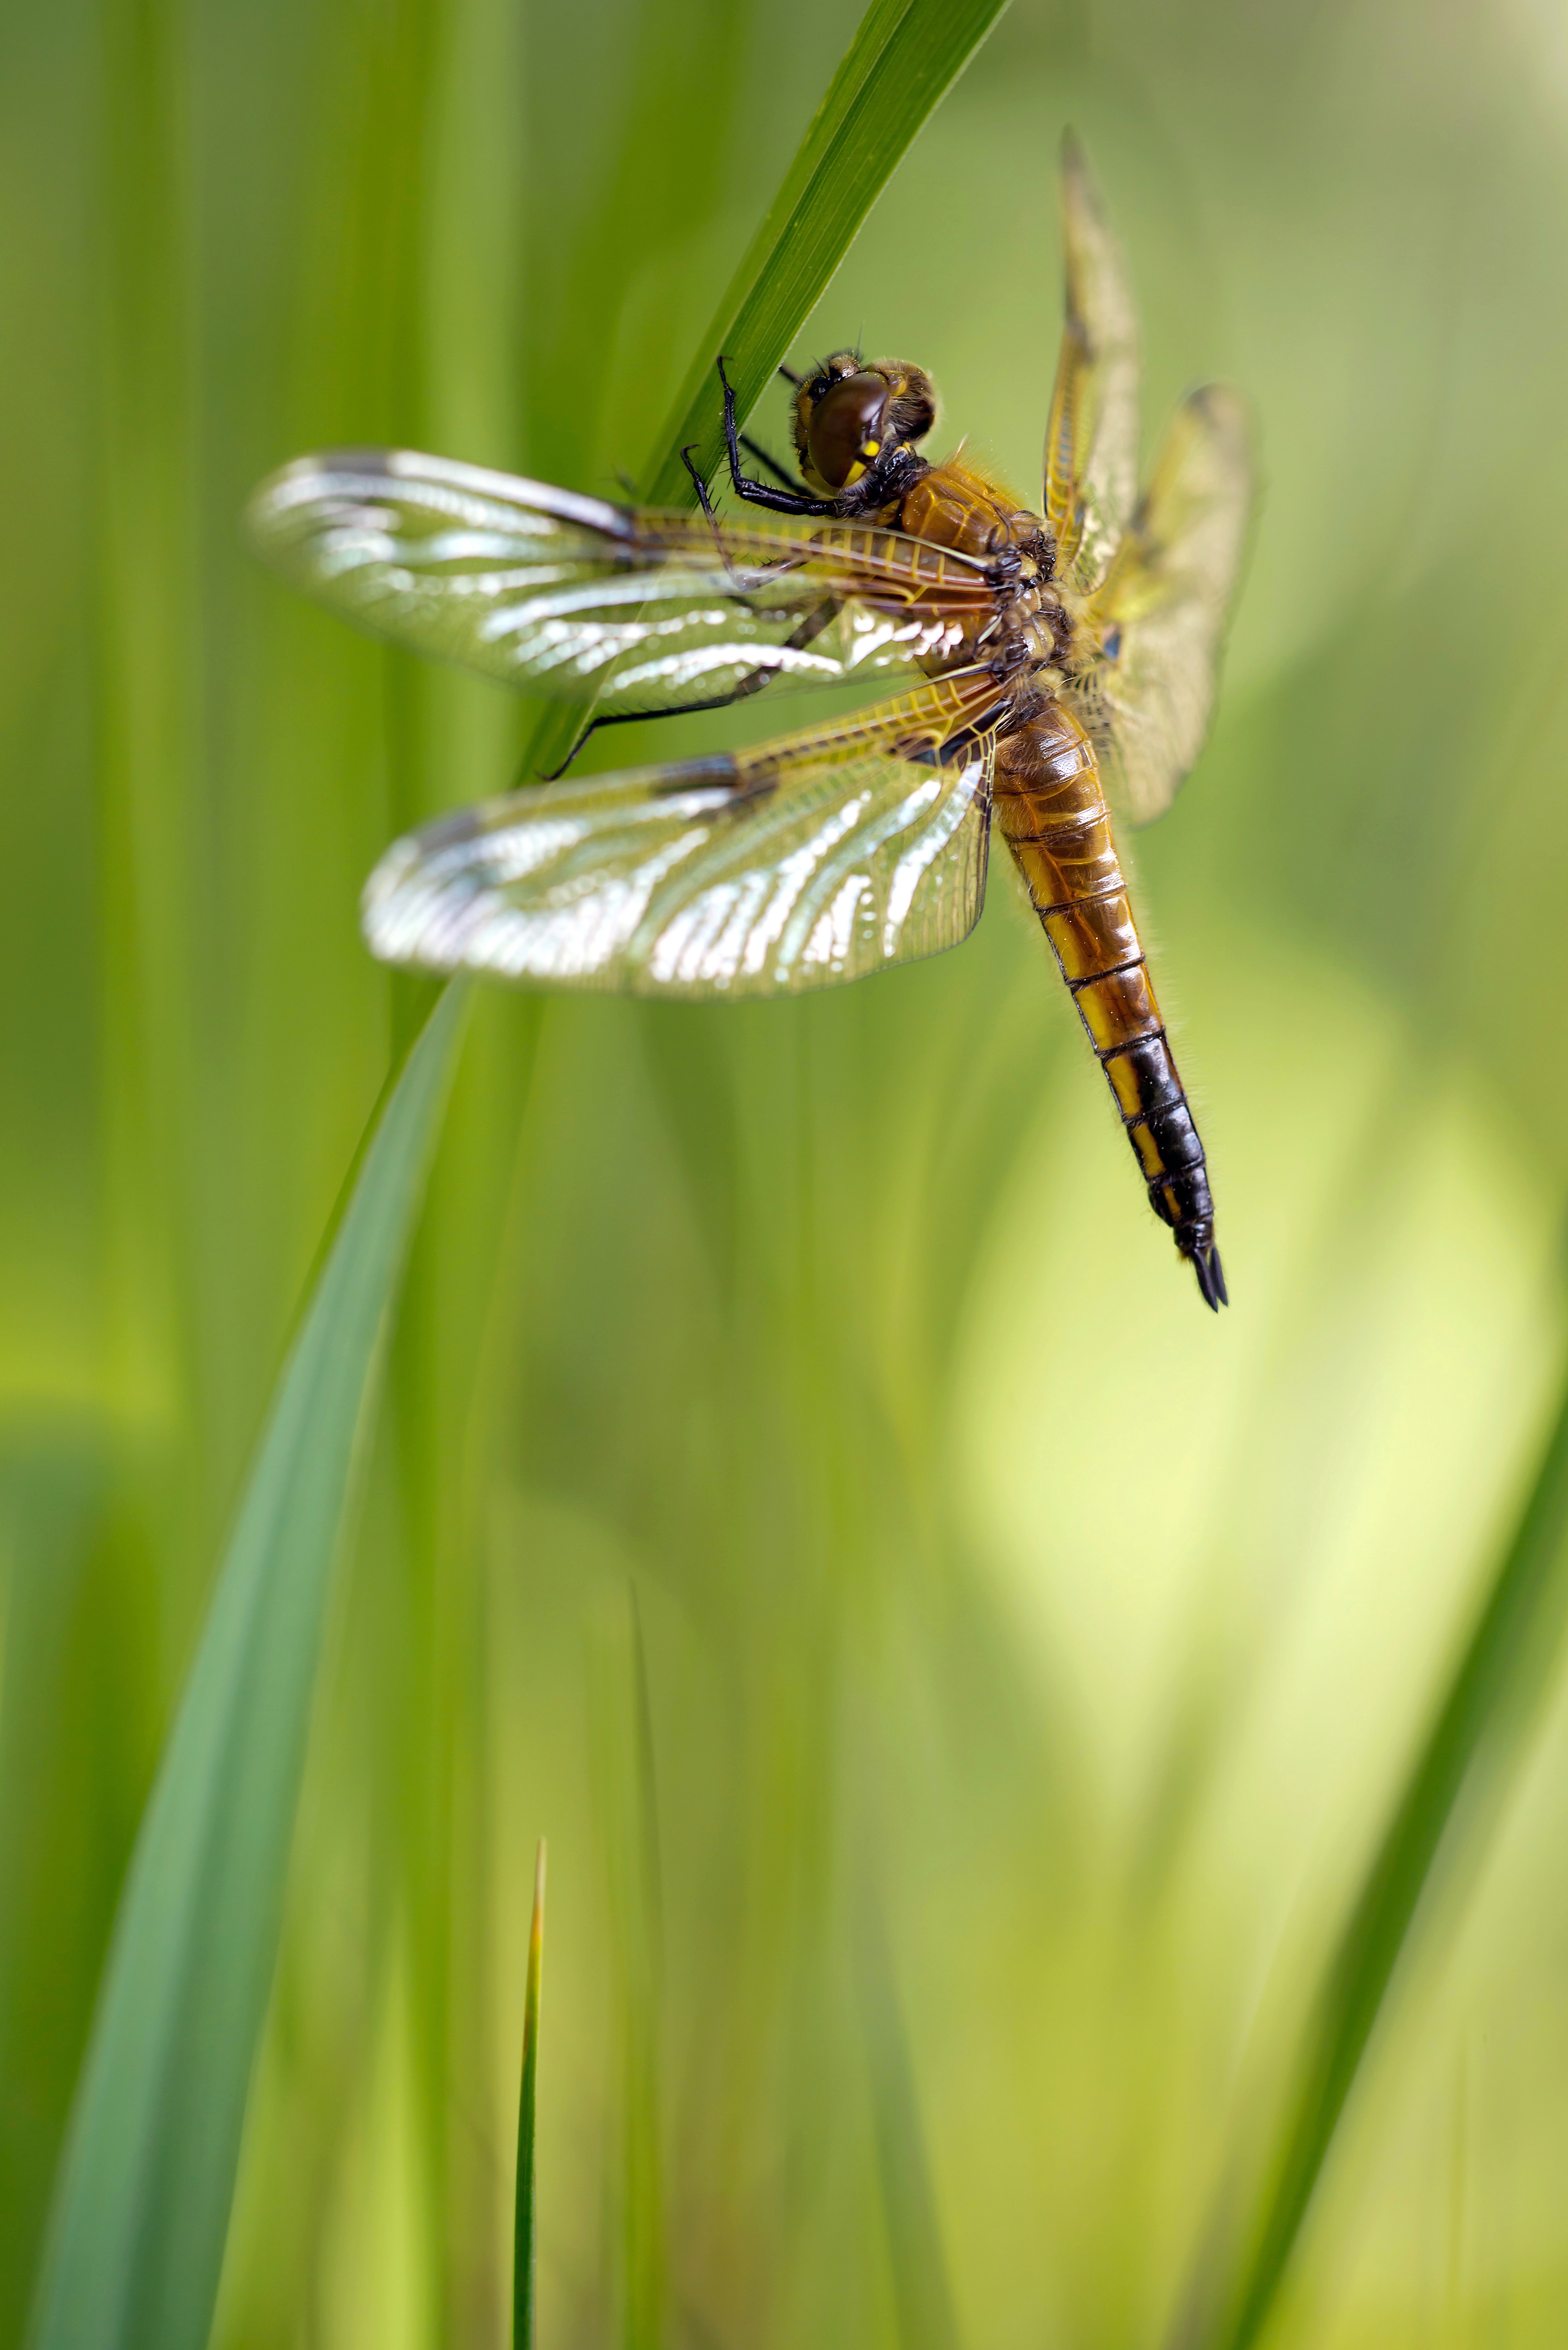
nature, grass, photography, meadow, flower, fly, female, green, insect, fauna, invertebrate, close up, dragonfly, damselfly, nectar, macro photography, libellula quadrimaculata, sailing dragonfly, plant stem, dragonflies and damseflies, four patch